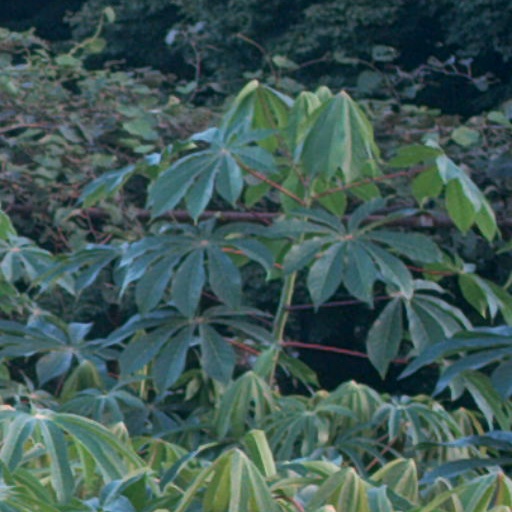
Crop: cassava